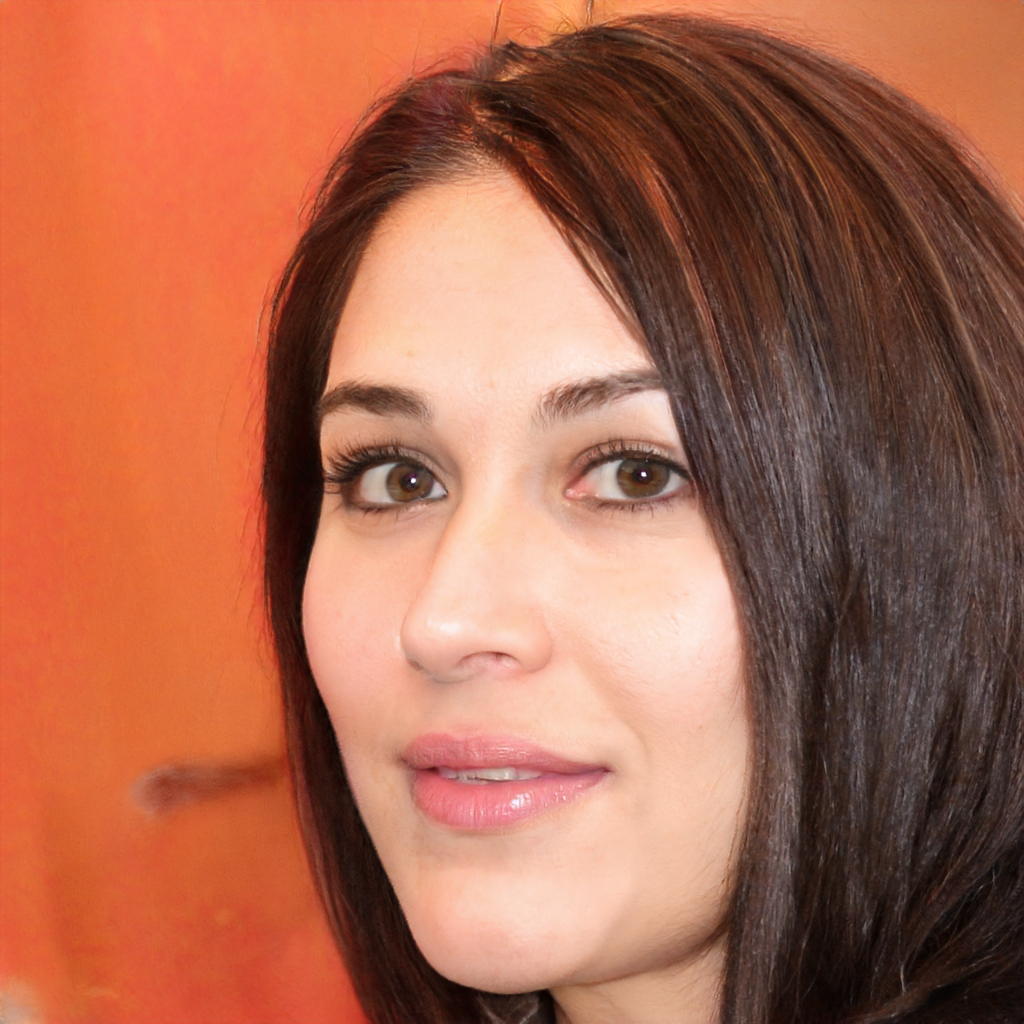
Label: Colored